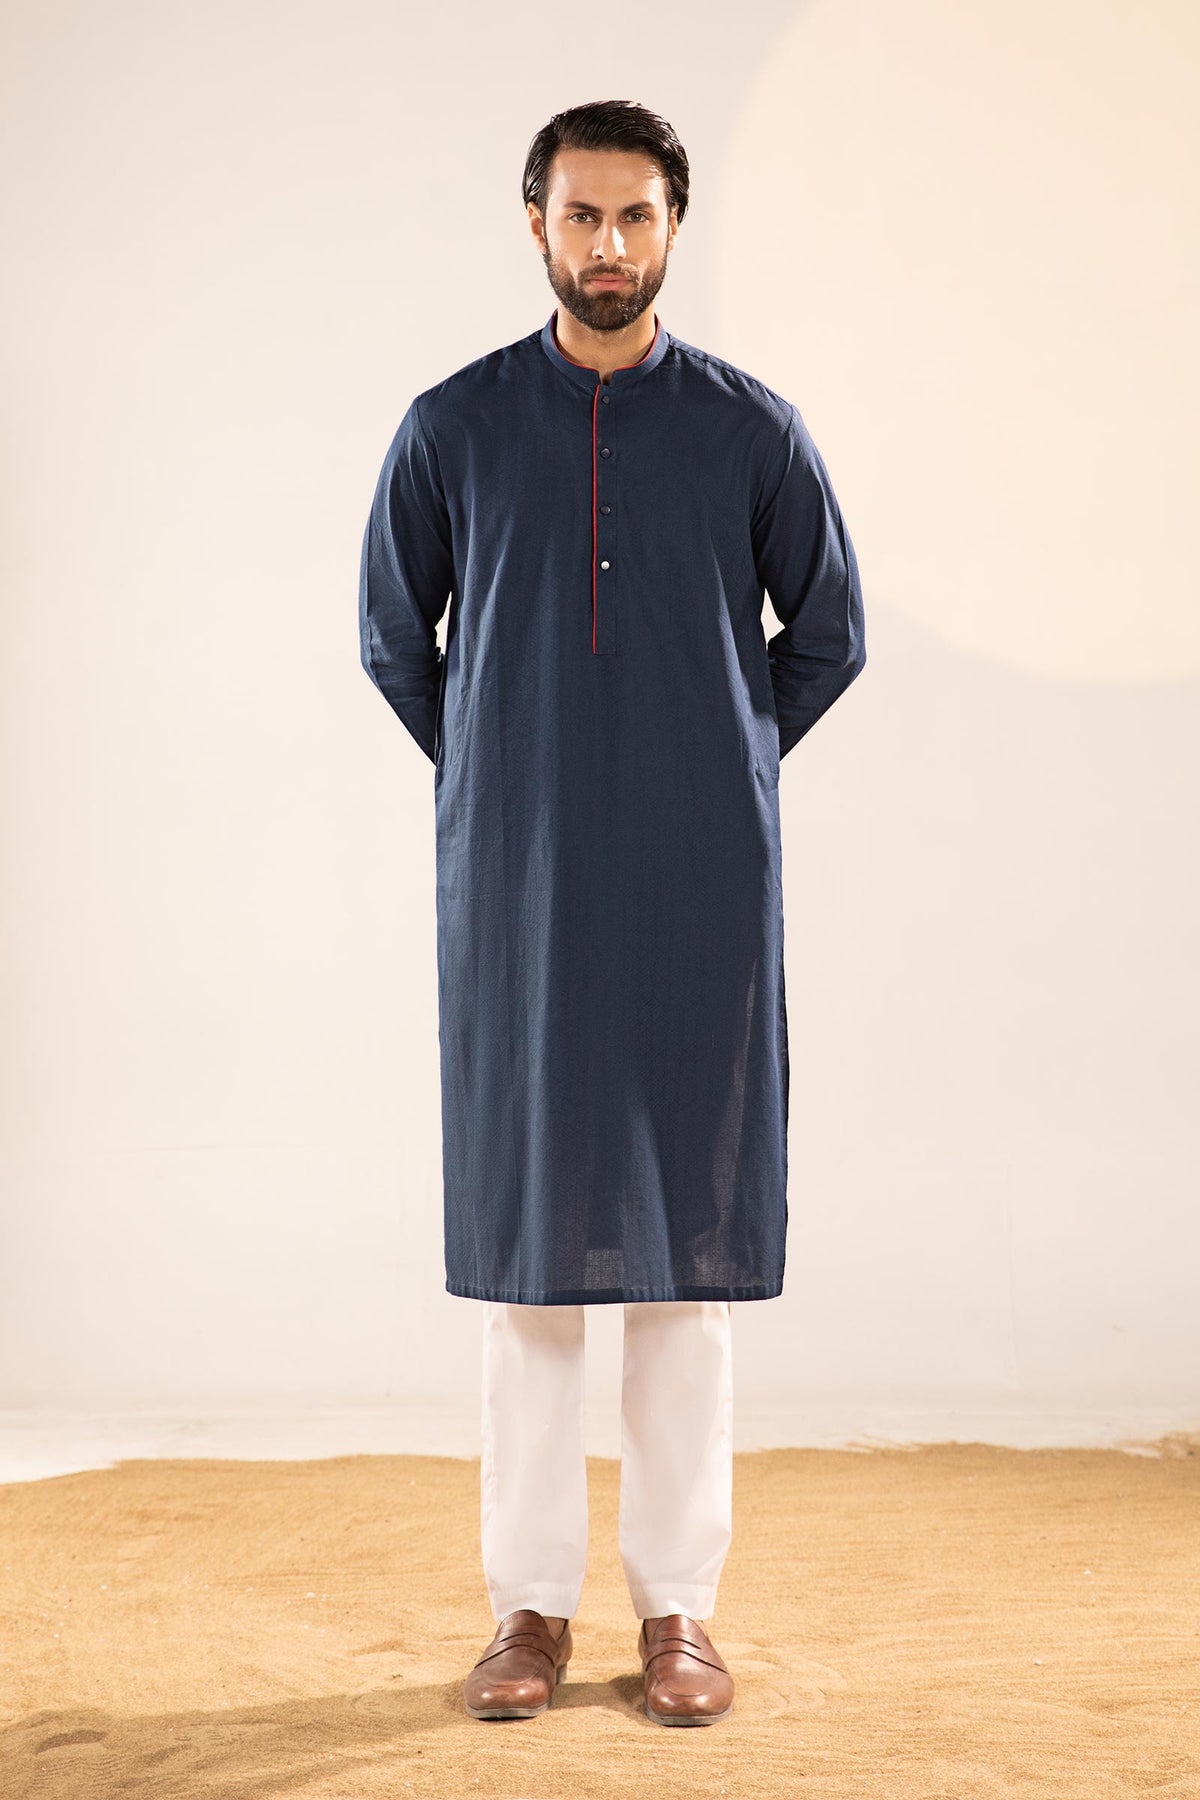
navy kurta